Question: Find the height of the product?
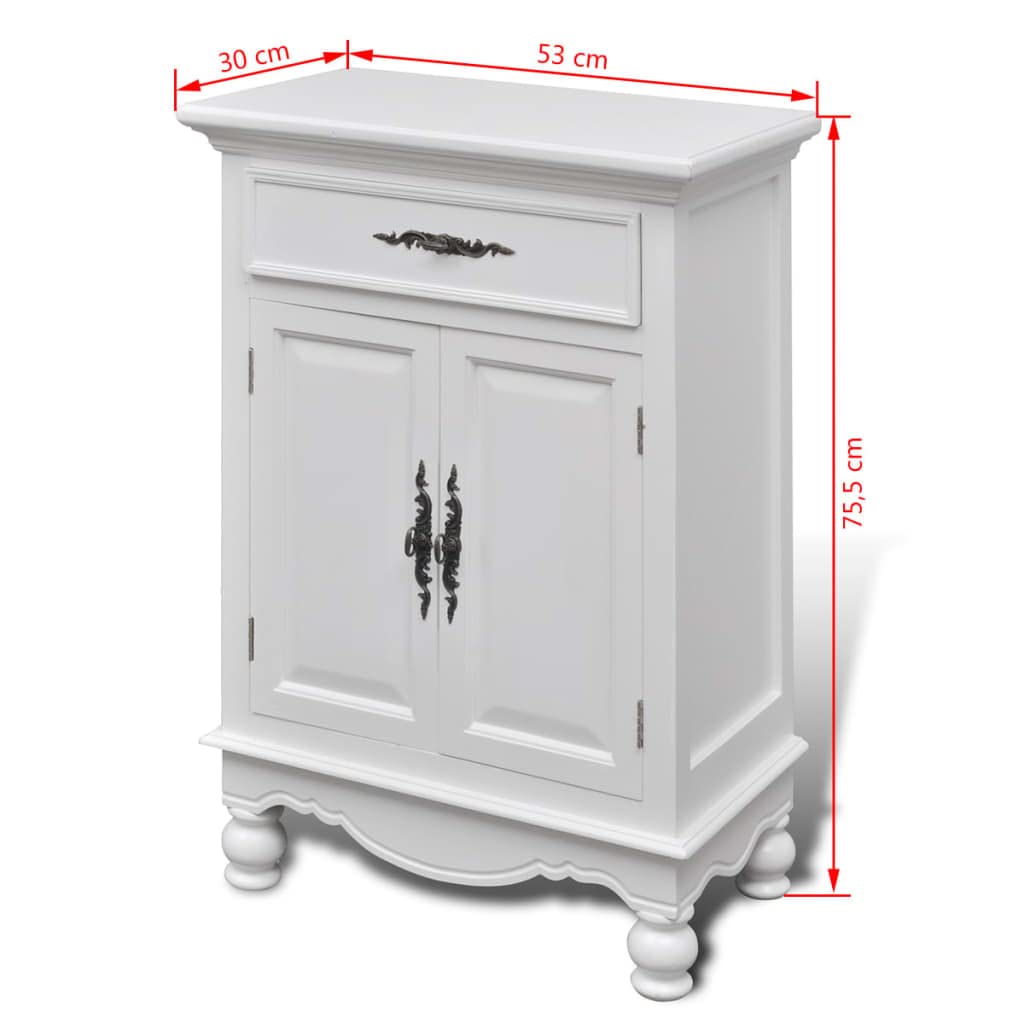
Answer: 75.5 centimetre